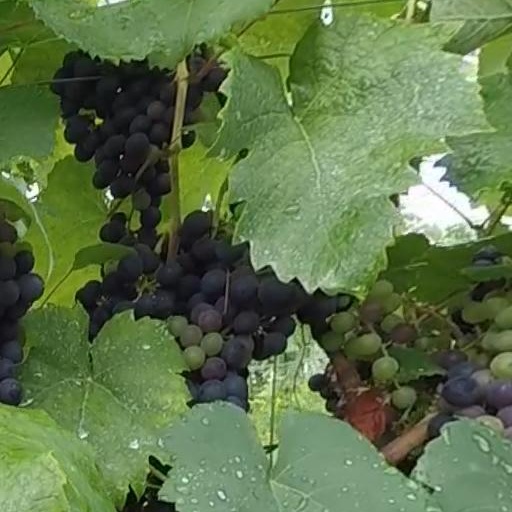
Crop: grape